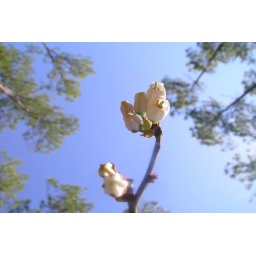
Pretty flower buds against the sky